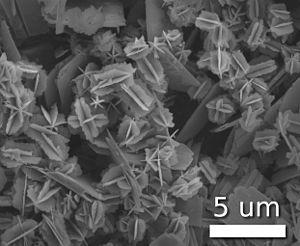
Une nanoparticule est selon la norme ISO TS/27687 un nano-objet dont les trois dimensions sont à l'échelle nanométrique, c'est-à-dire une particule dont le diamètre nominal est inférieur à 100 nm environ. D'autres définitions évoquent un assemblage d'atomes dont au moins une des dimensions se situe à l'échelle nanométrique ou insistent sur leurs propriétés nouvelles qui n'apparaissent que pour des tailles de moins d'une centaine de nanomètres.